Songtsen Gampo

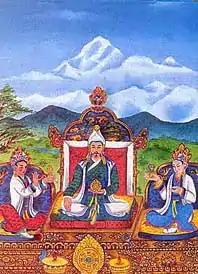
Emperor Songtsen Gampo with Princesses Wencheng and Bhrikuti

There is some confusion as to whether Central Tibet conquered Zhangzhung during the reign of Songtsen Gampo or in the reign of Trisong Detsen (r. 755 until 797 or 804 CE). The "Old Book of Tang" do seems to place these events clearly in the reign of Songtsen Gampo, for they say that in 634, Yangtong (Zhangzhung) and various Qiang peoples "altogether submitted to him." Following this, he united with the country of Yangtong to defeat the 'Azha, or Tuyuhun, and then conquered two more tribes of Qiang before threatening Songzhou with an army of (according to the Chinese) more than 200,000 men (100,000 according to Tibetan sources). He then sent an envoy with gifts of gold and silk to the Chinese emperor to ask for a Chinese princess in marriage and, when refused, attacked Songzhou. According to the Tang annals, he finally retreated and apologised, and, later, the emperor granted his request, but the histories written in Tibet all say that the Tibetan army defeated the Chinese and that the Tang emperor delivered a bride under threat of force.